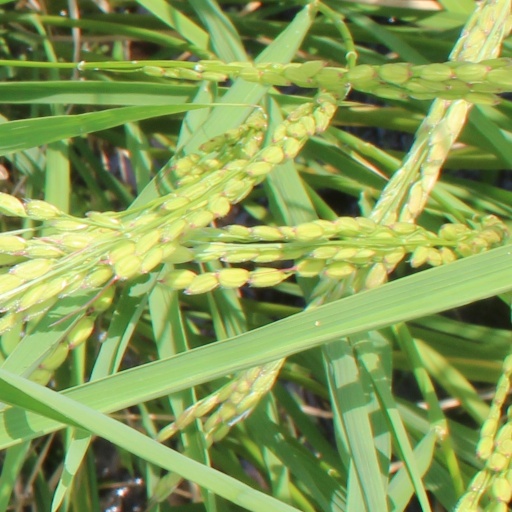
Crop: rice